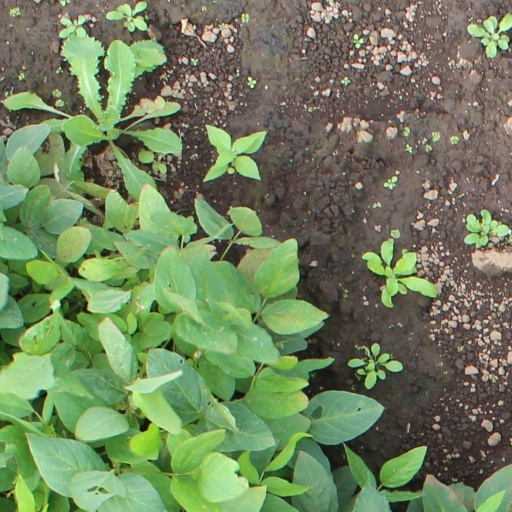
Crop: soybean